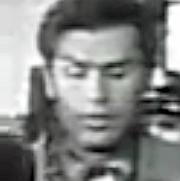
Age: 32